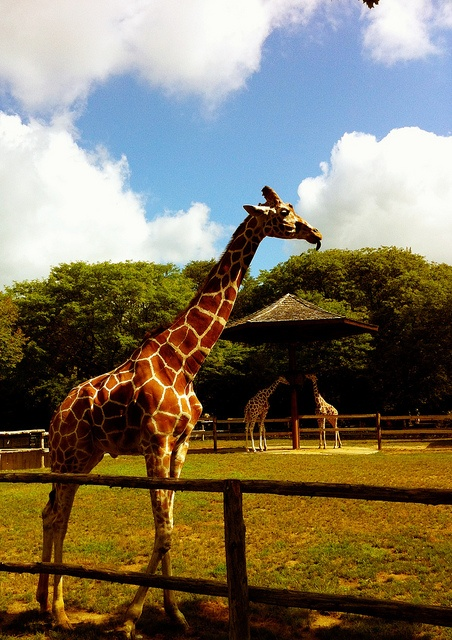
Three giraffe standing outdoors in a grassy pen.
Three grown giraffes walking in a fenced enclosure.
A giraffe that is standing by a fence on a nice day.
A giraffe behind a fence looking at other giraffe's.
a giraffe extends its necks across a fied in the sun